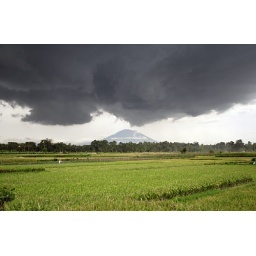
Dark clouds over the rice field in Mambal area towards Ubud.